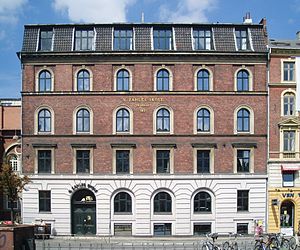
Nørre Voldgade (København) / Bygninger og beboere
N. Zahles Skole.
Natalie Zahles Gymnasieskole.Denne del af skolen huser grundskolen. Ved siden af har man desuden et gymnasium, samt et seminarium."
Nørre Voldgade er en gade i Indre By i København. Den strækker sig over ca. 800 m fra Jarmers Plads i sydvest til Gothersgade i nordøst, hvorefter gaden fortsætter som Øster Voldgade. Ved Nørre Voldgade findes bl.a. Ørstedsparken og et af landets største knudepunkter for kollektiv trafik, Nørreport Station.